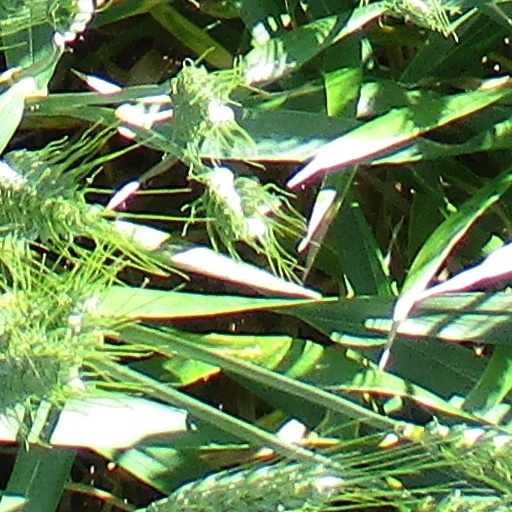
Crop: wheat